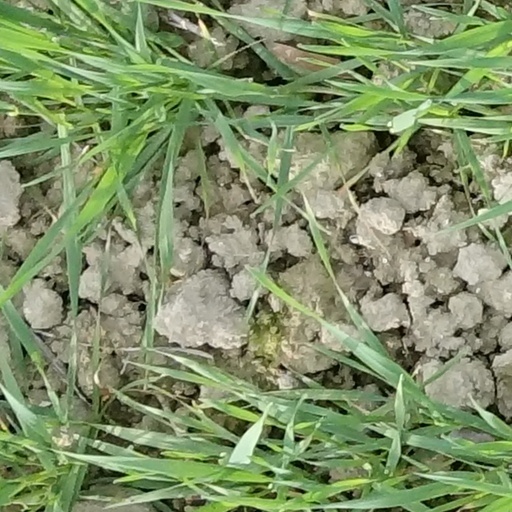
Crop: wheat